Doğan Acarbay

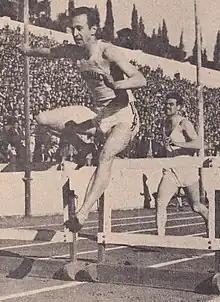

E. Doğan Acarbay (5 February 1927 – 13 June 2004) was a Turkish sprinter. He competed in the 400 metres at the 1948 Summer Olympics and the 1952 Summer Olympics.